Greensboro Complex

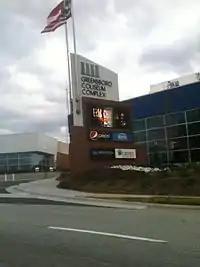
Main entrance of the complex in 2016

The complex was first proposed in 1944 by the city's mayor. The idea was to create a war memorial to honor veterans of World War I and World War II. The building was approved by city officials in 1956, followed by a groundbreaking in January 1958. With its opening in 1959, the complex held four venues: War Memorial Auditorium, Town Hall Auditorium, The Blue Room and the Greensboro Coliseum. The complex opened on October 29, 1959, for historic show, "Holiday on Ice". Shortly after its opening, the Coliseum began to scout for a hockey team. Partnering with the EHL, the city formed the "Greensboro Generals". The team's first match was November 11, 1959, against the Washington Presidents. The Generals won the game 4–1. The Generals would go on to win the EHL Championships.